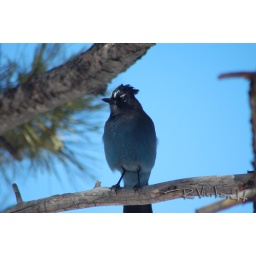
I love the sky color in the background I thought it accented the bird nicely..